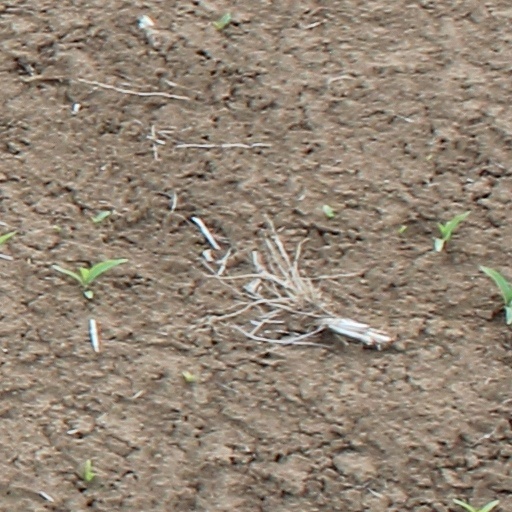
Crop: wheat